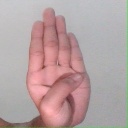
अक्षर: ब